Relaxed intersection

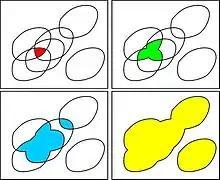
Figure 1. "q"-intersection of 6 sets for "q"=2 (red), "q"=3 (green), "q"= 4 (blue), "q"= 5 (yellow).

Characterizing the q-relaxed intersection is a thus a set inversion problem.